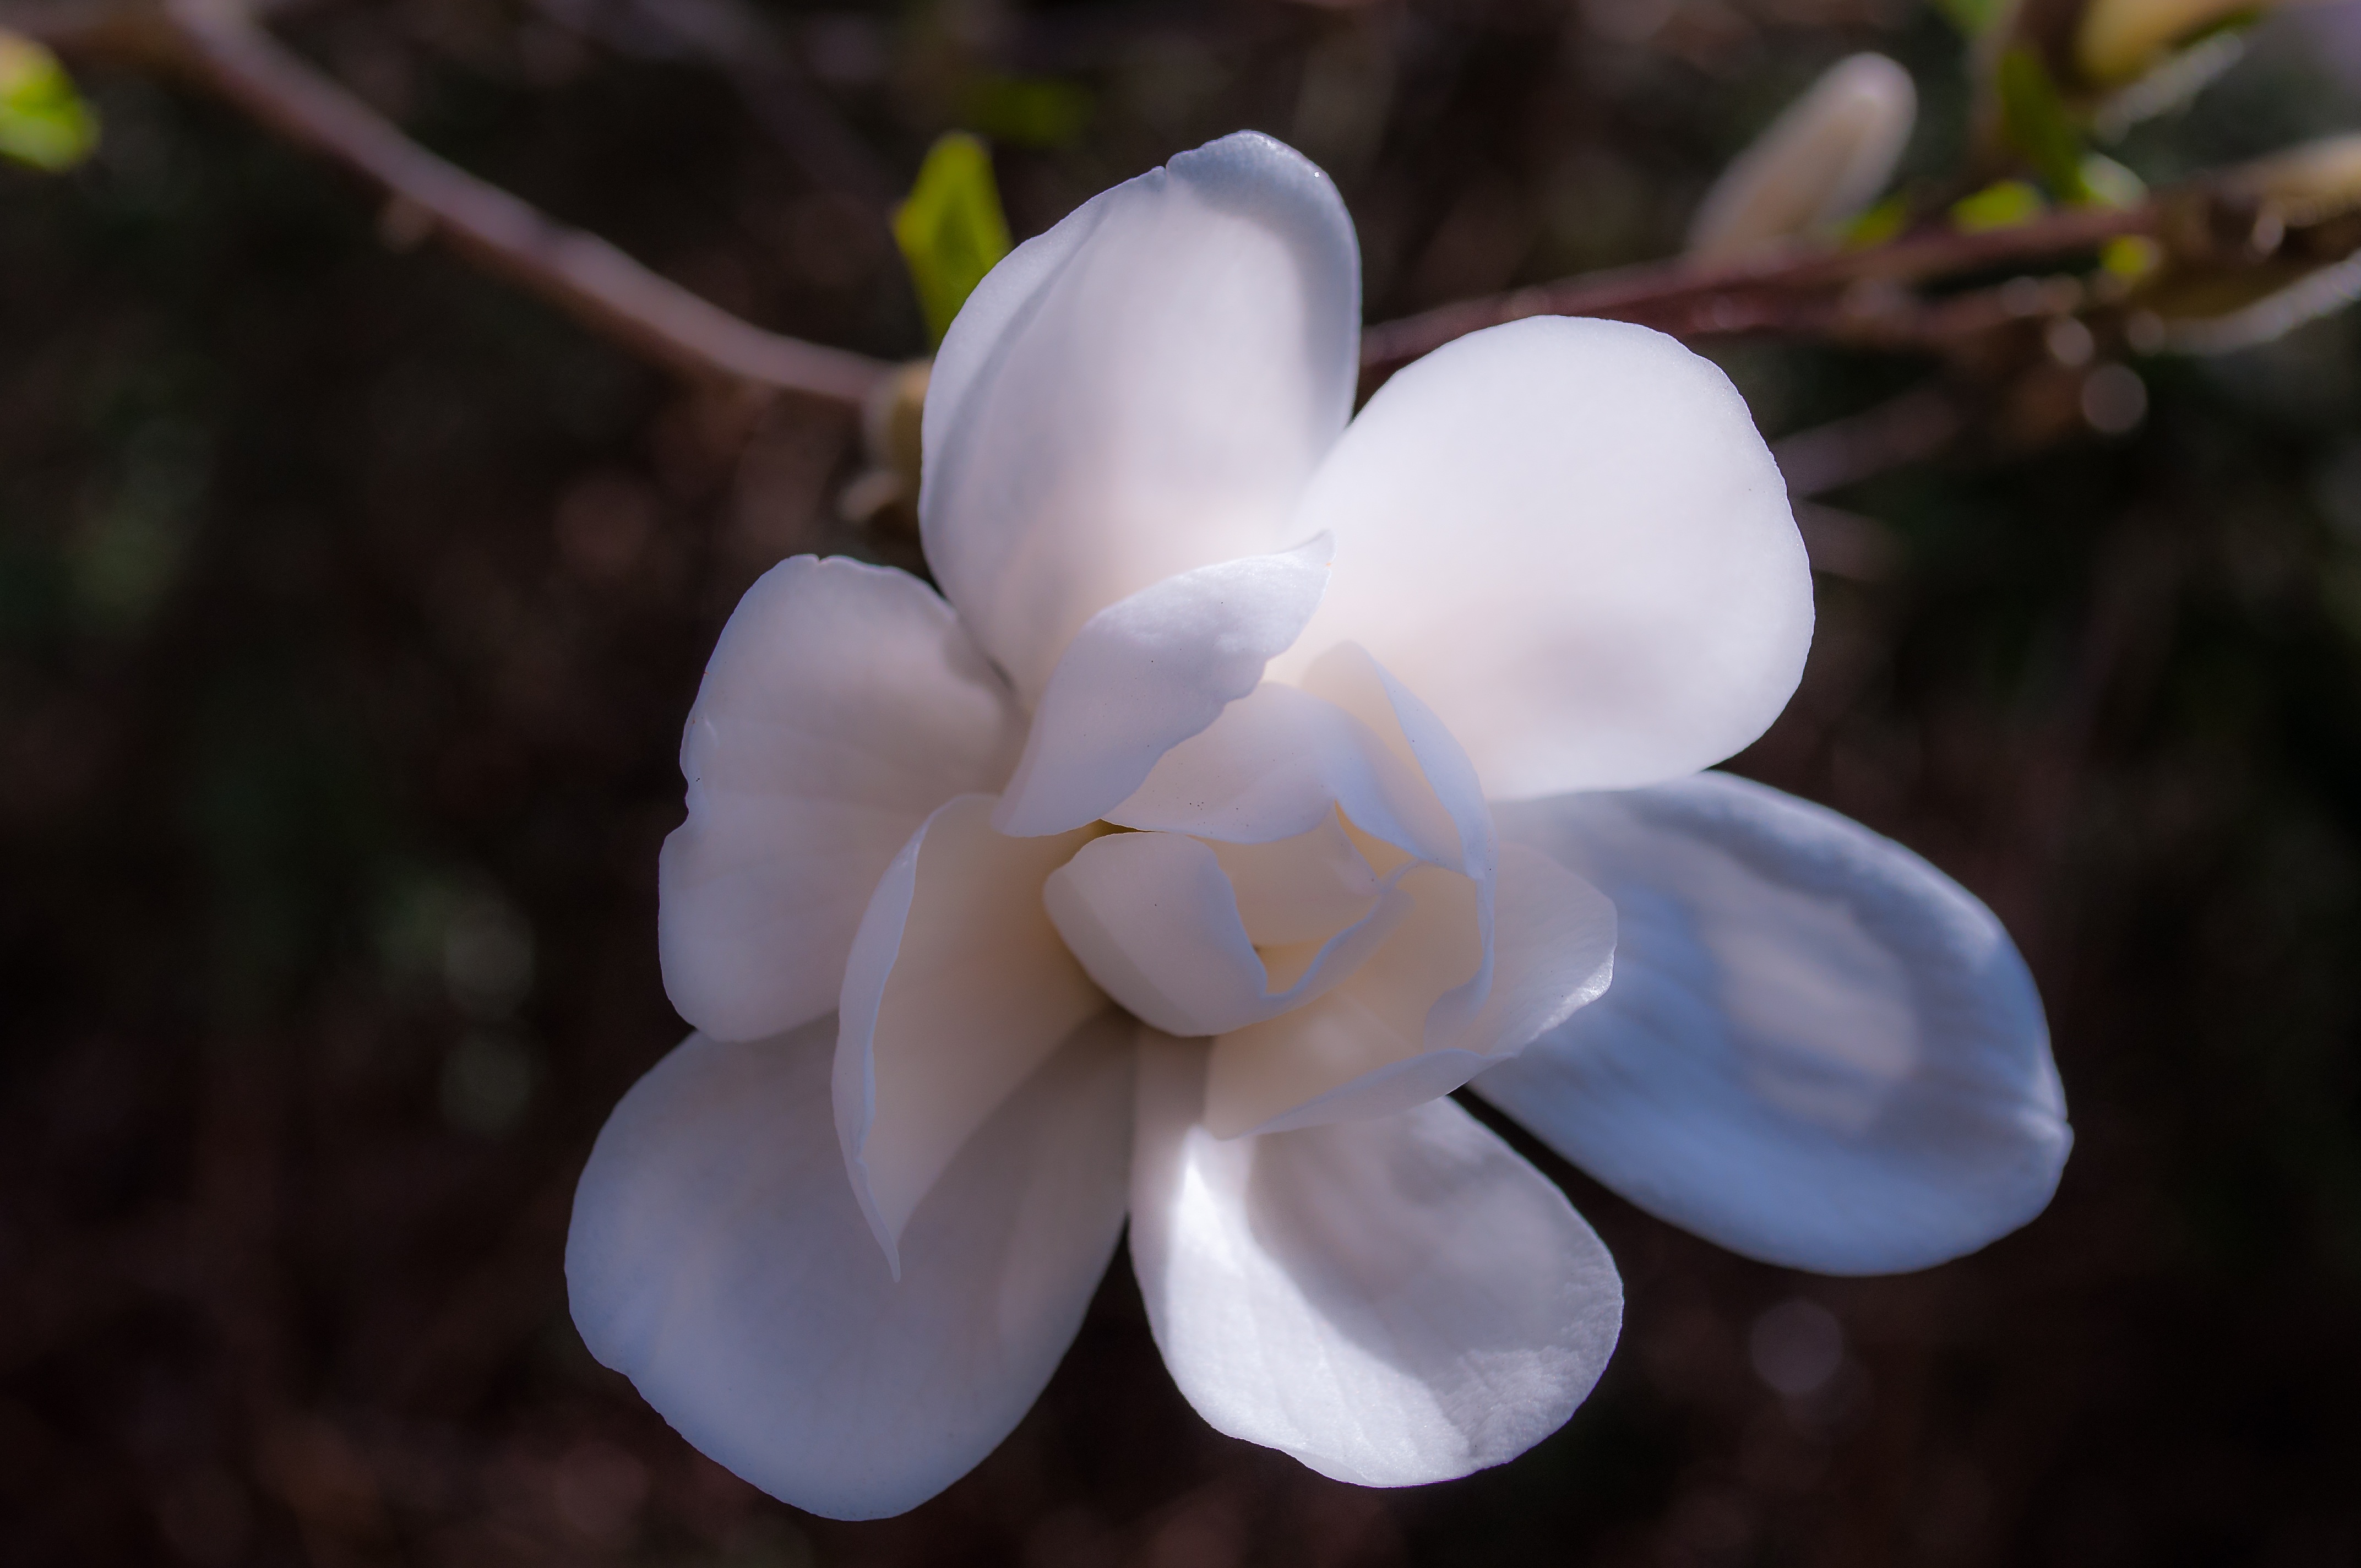
magnolia, blossom, bloom, spring, tree, pink, flower, full bloom, fr hlingsbl her, color, spring sunshine, warm, soft, white, relax